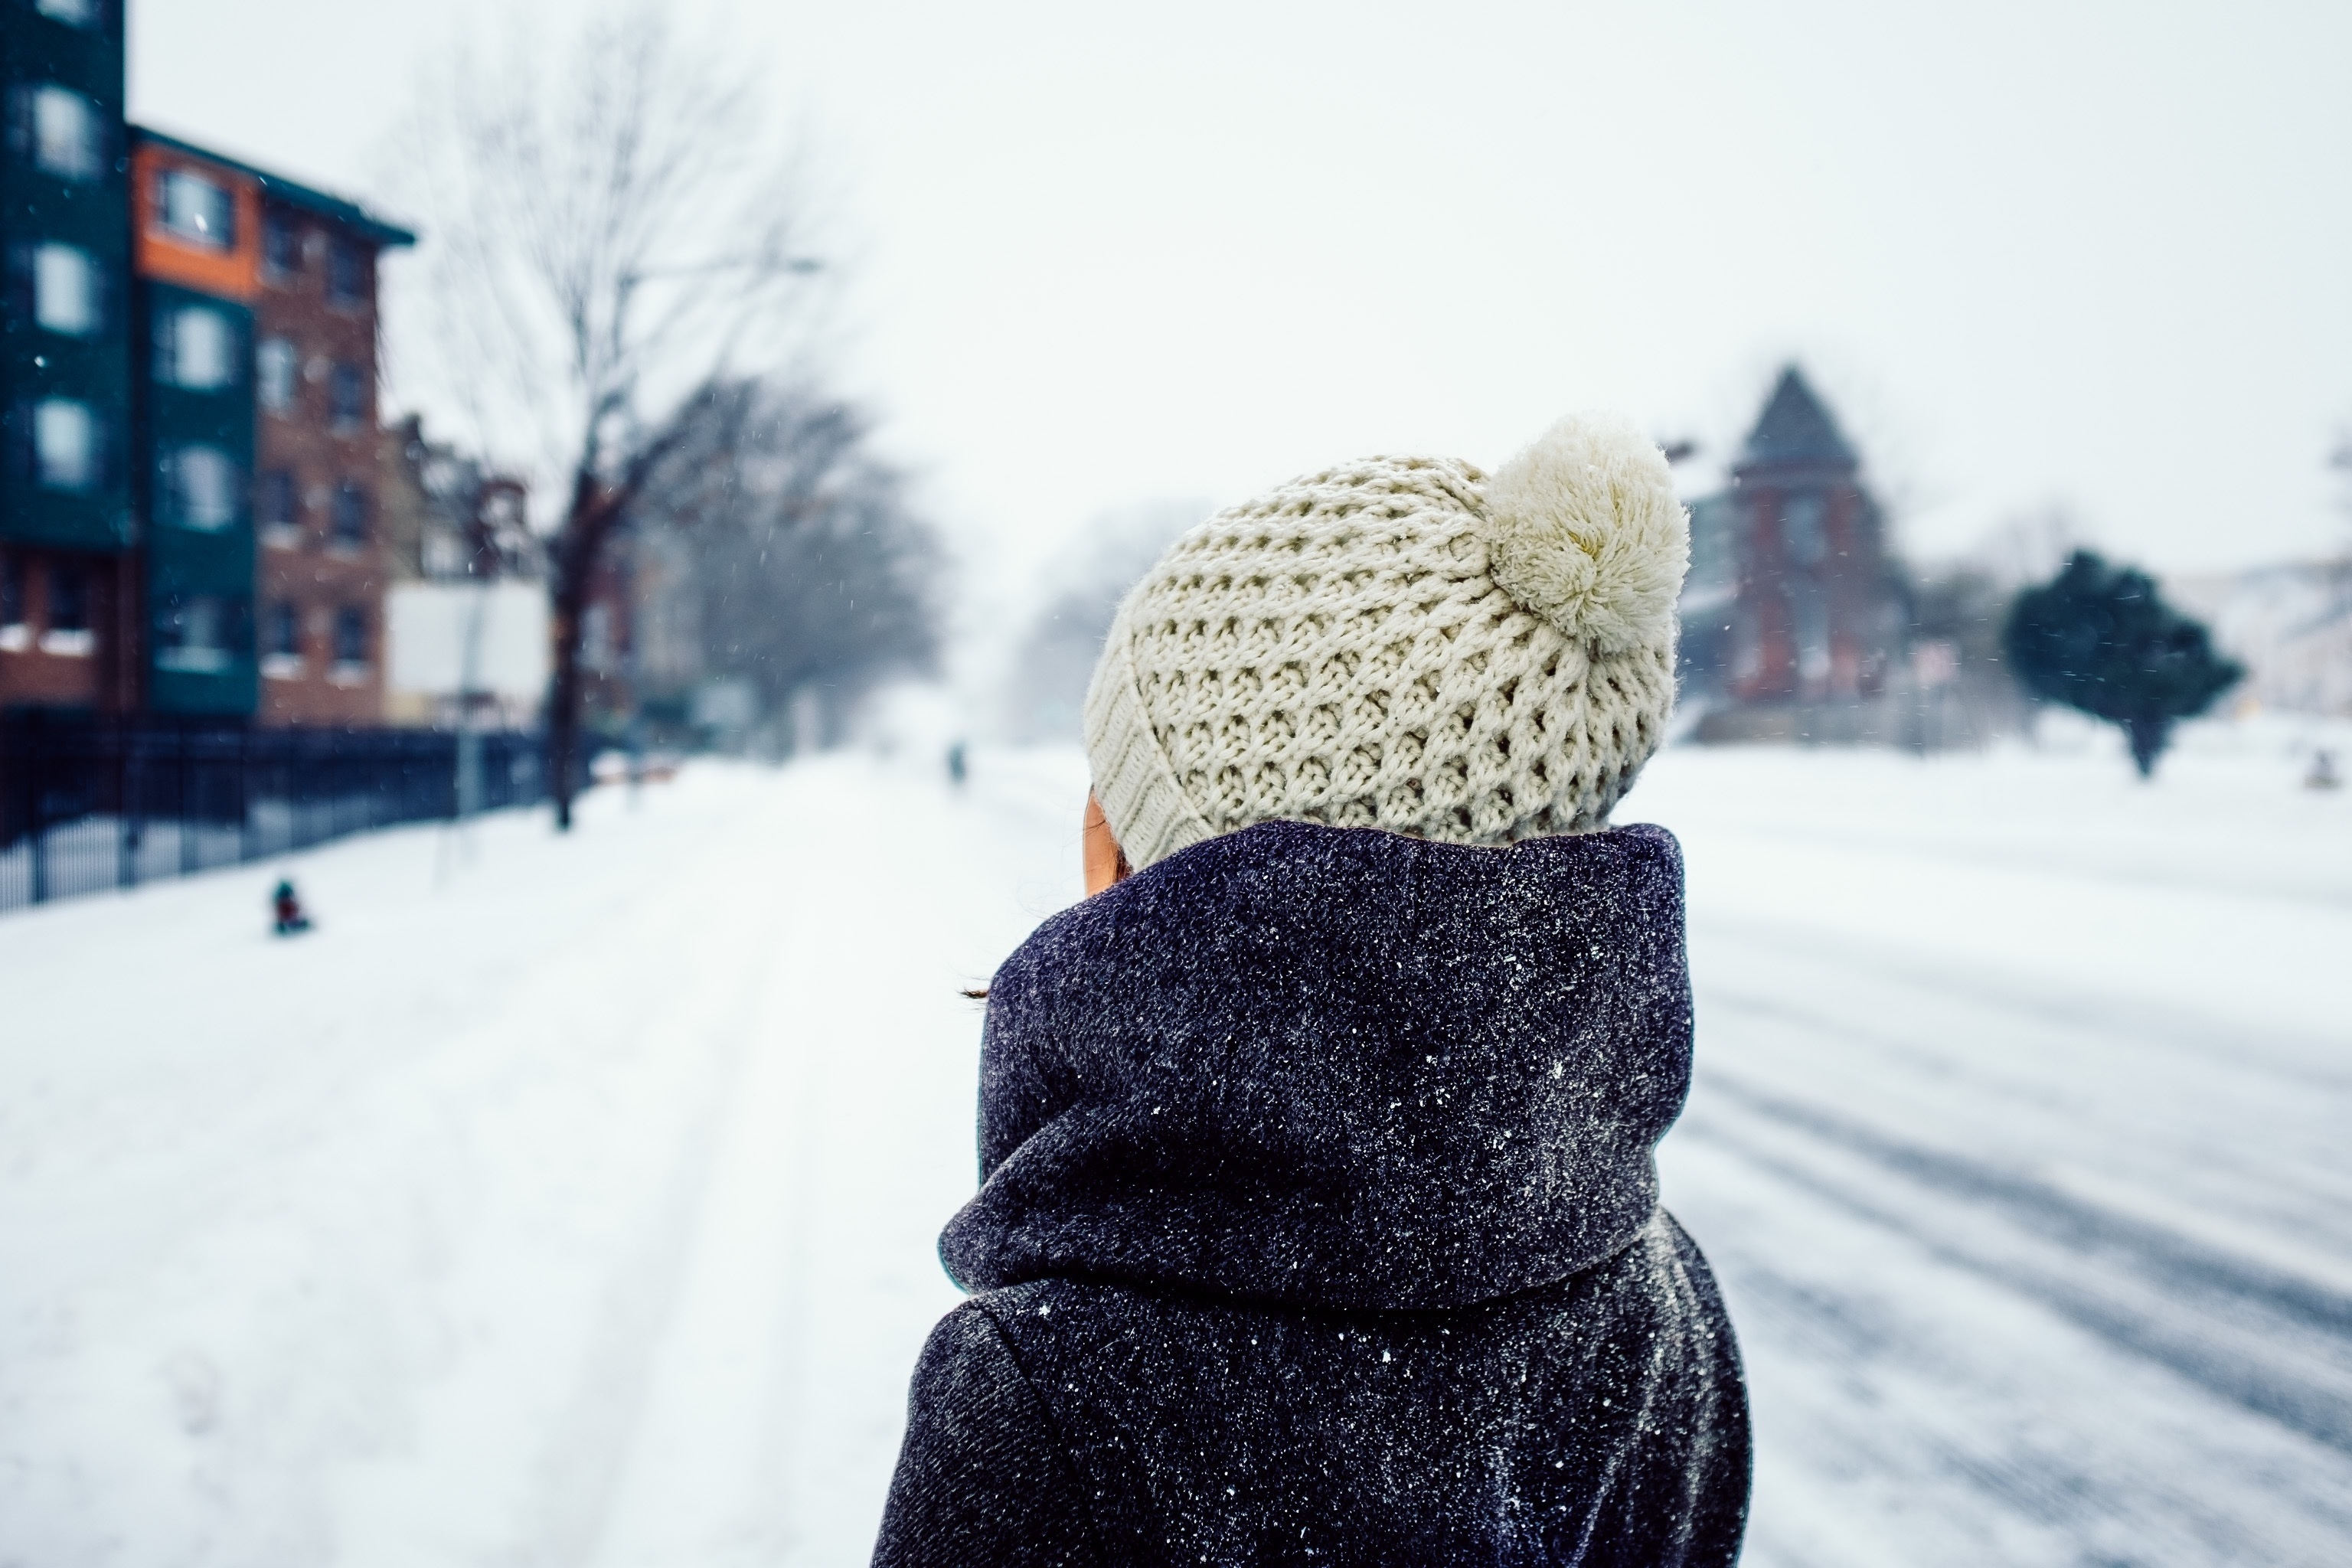
outdoor, snow, cold, winter, road, white, street, town, urban, weather, frozen, season, street scene, scene, blizzard, freezing, winter clothes, bobble hat, winter storm